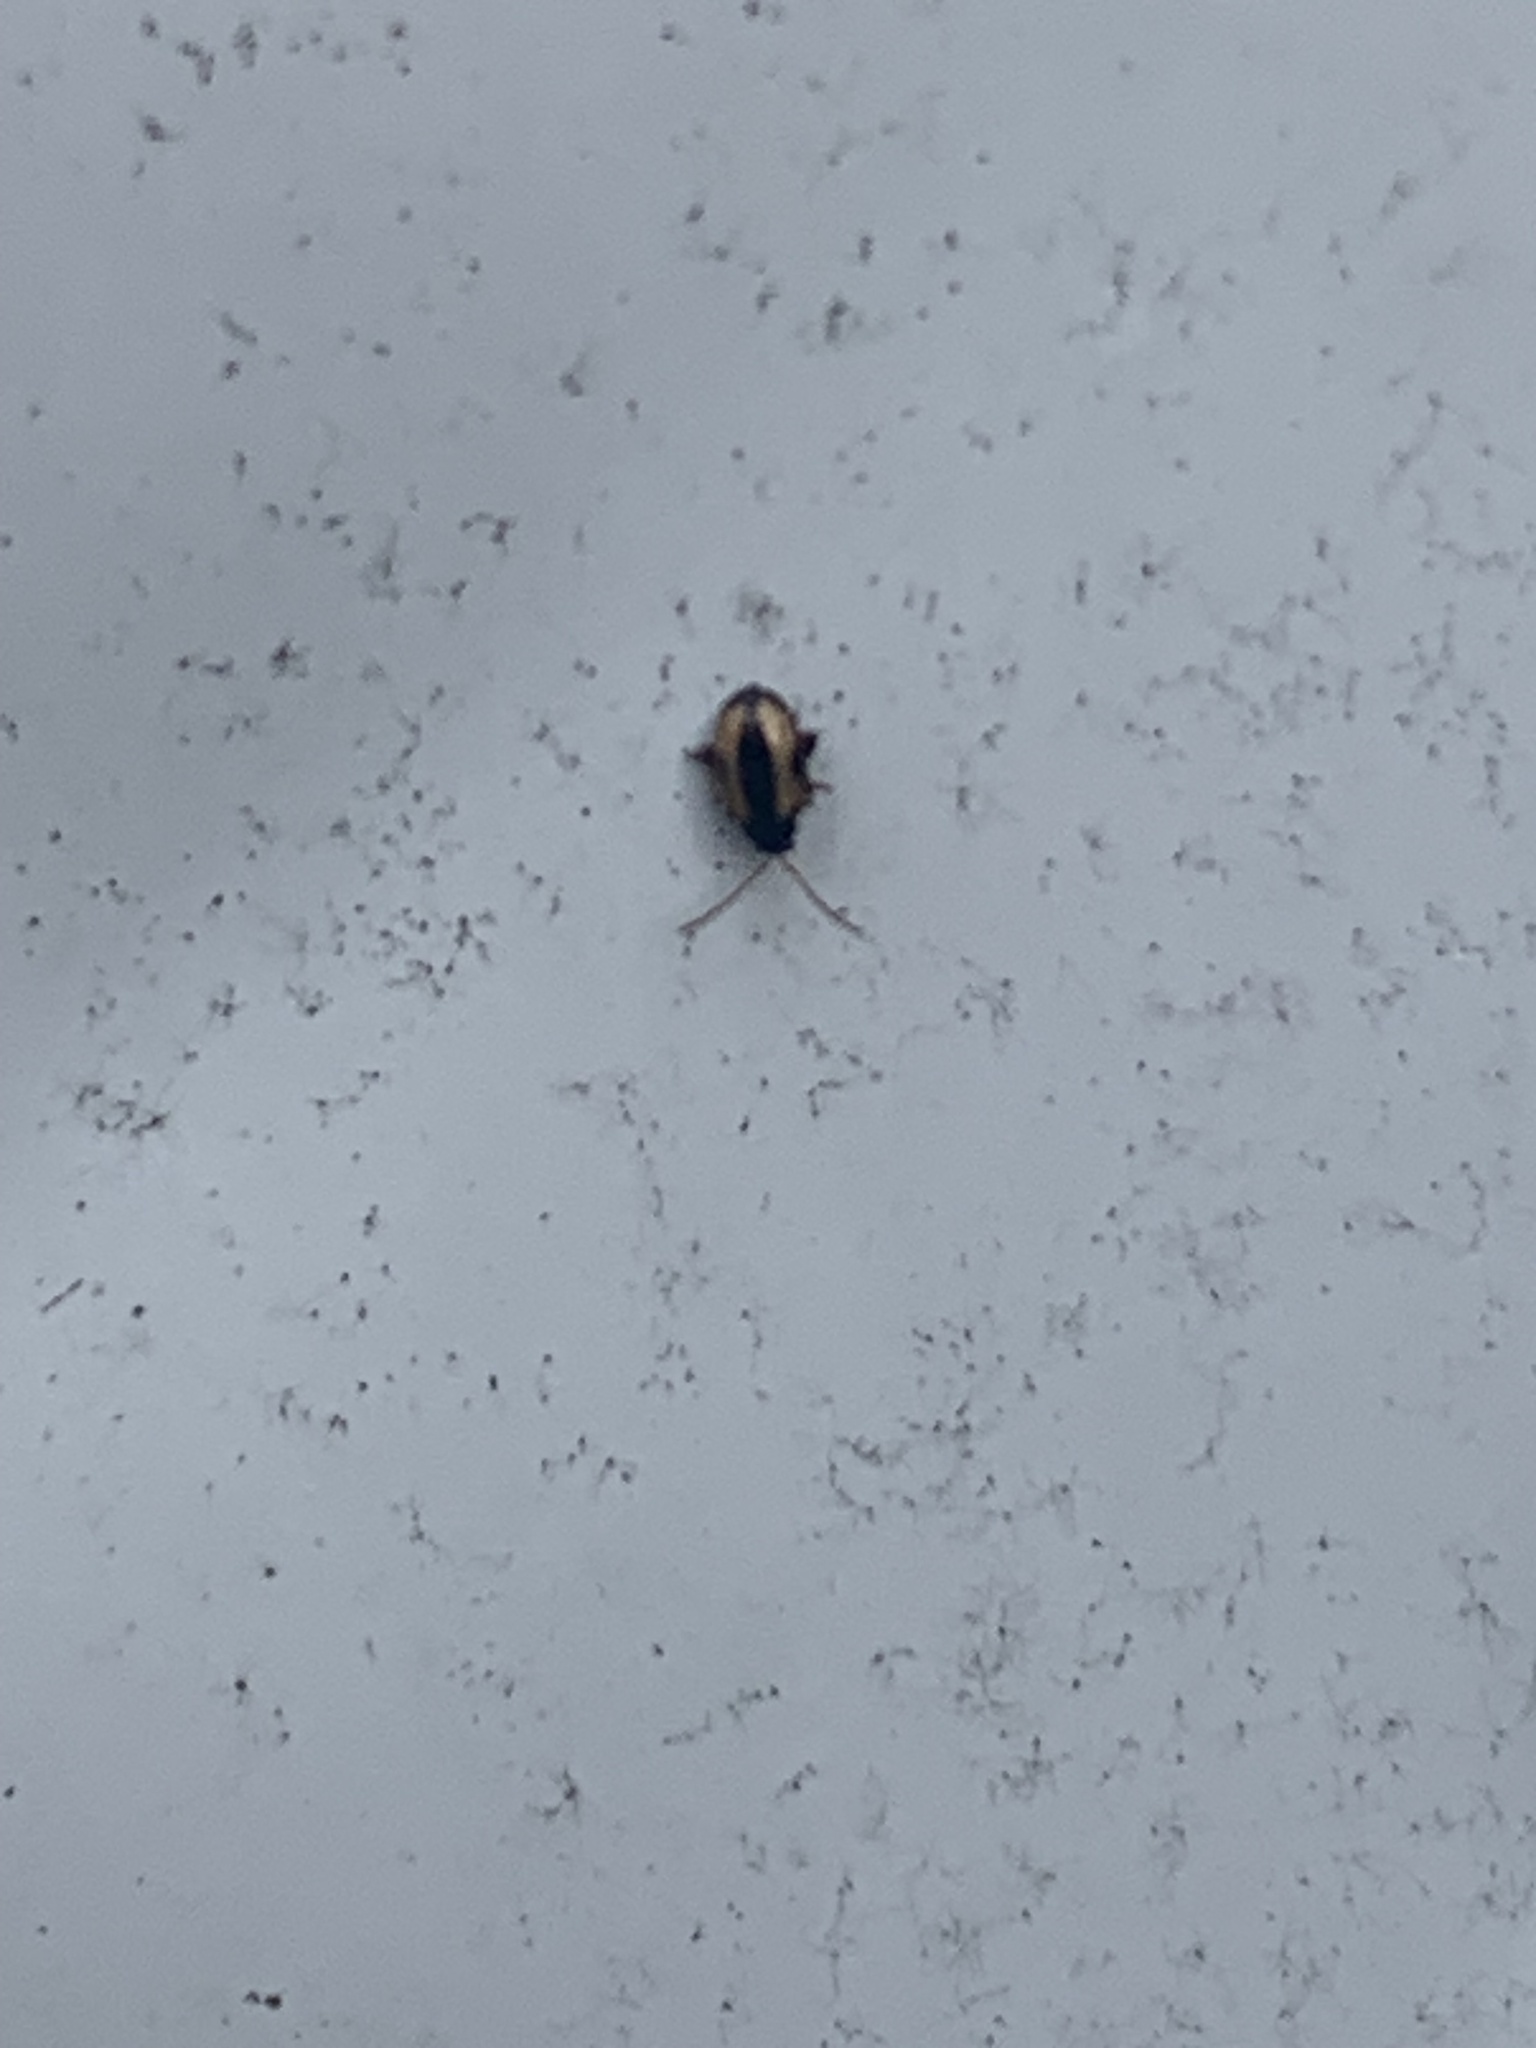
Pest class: striped_flea_beetle